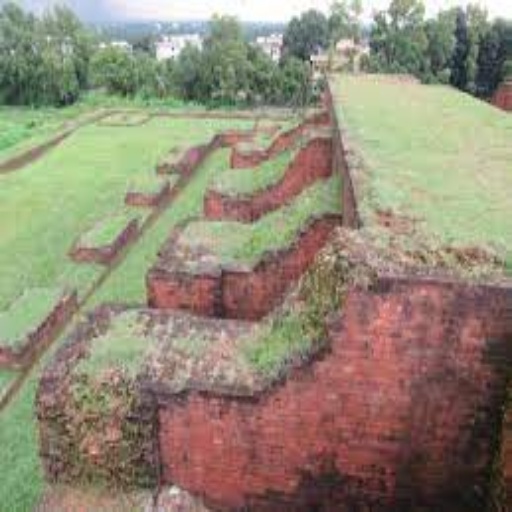
itakhola